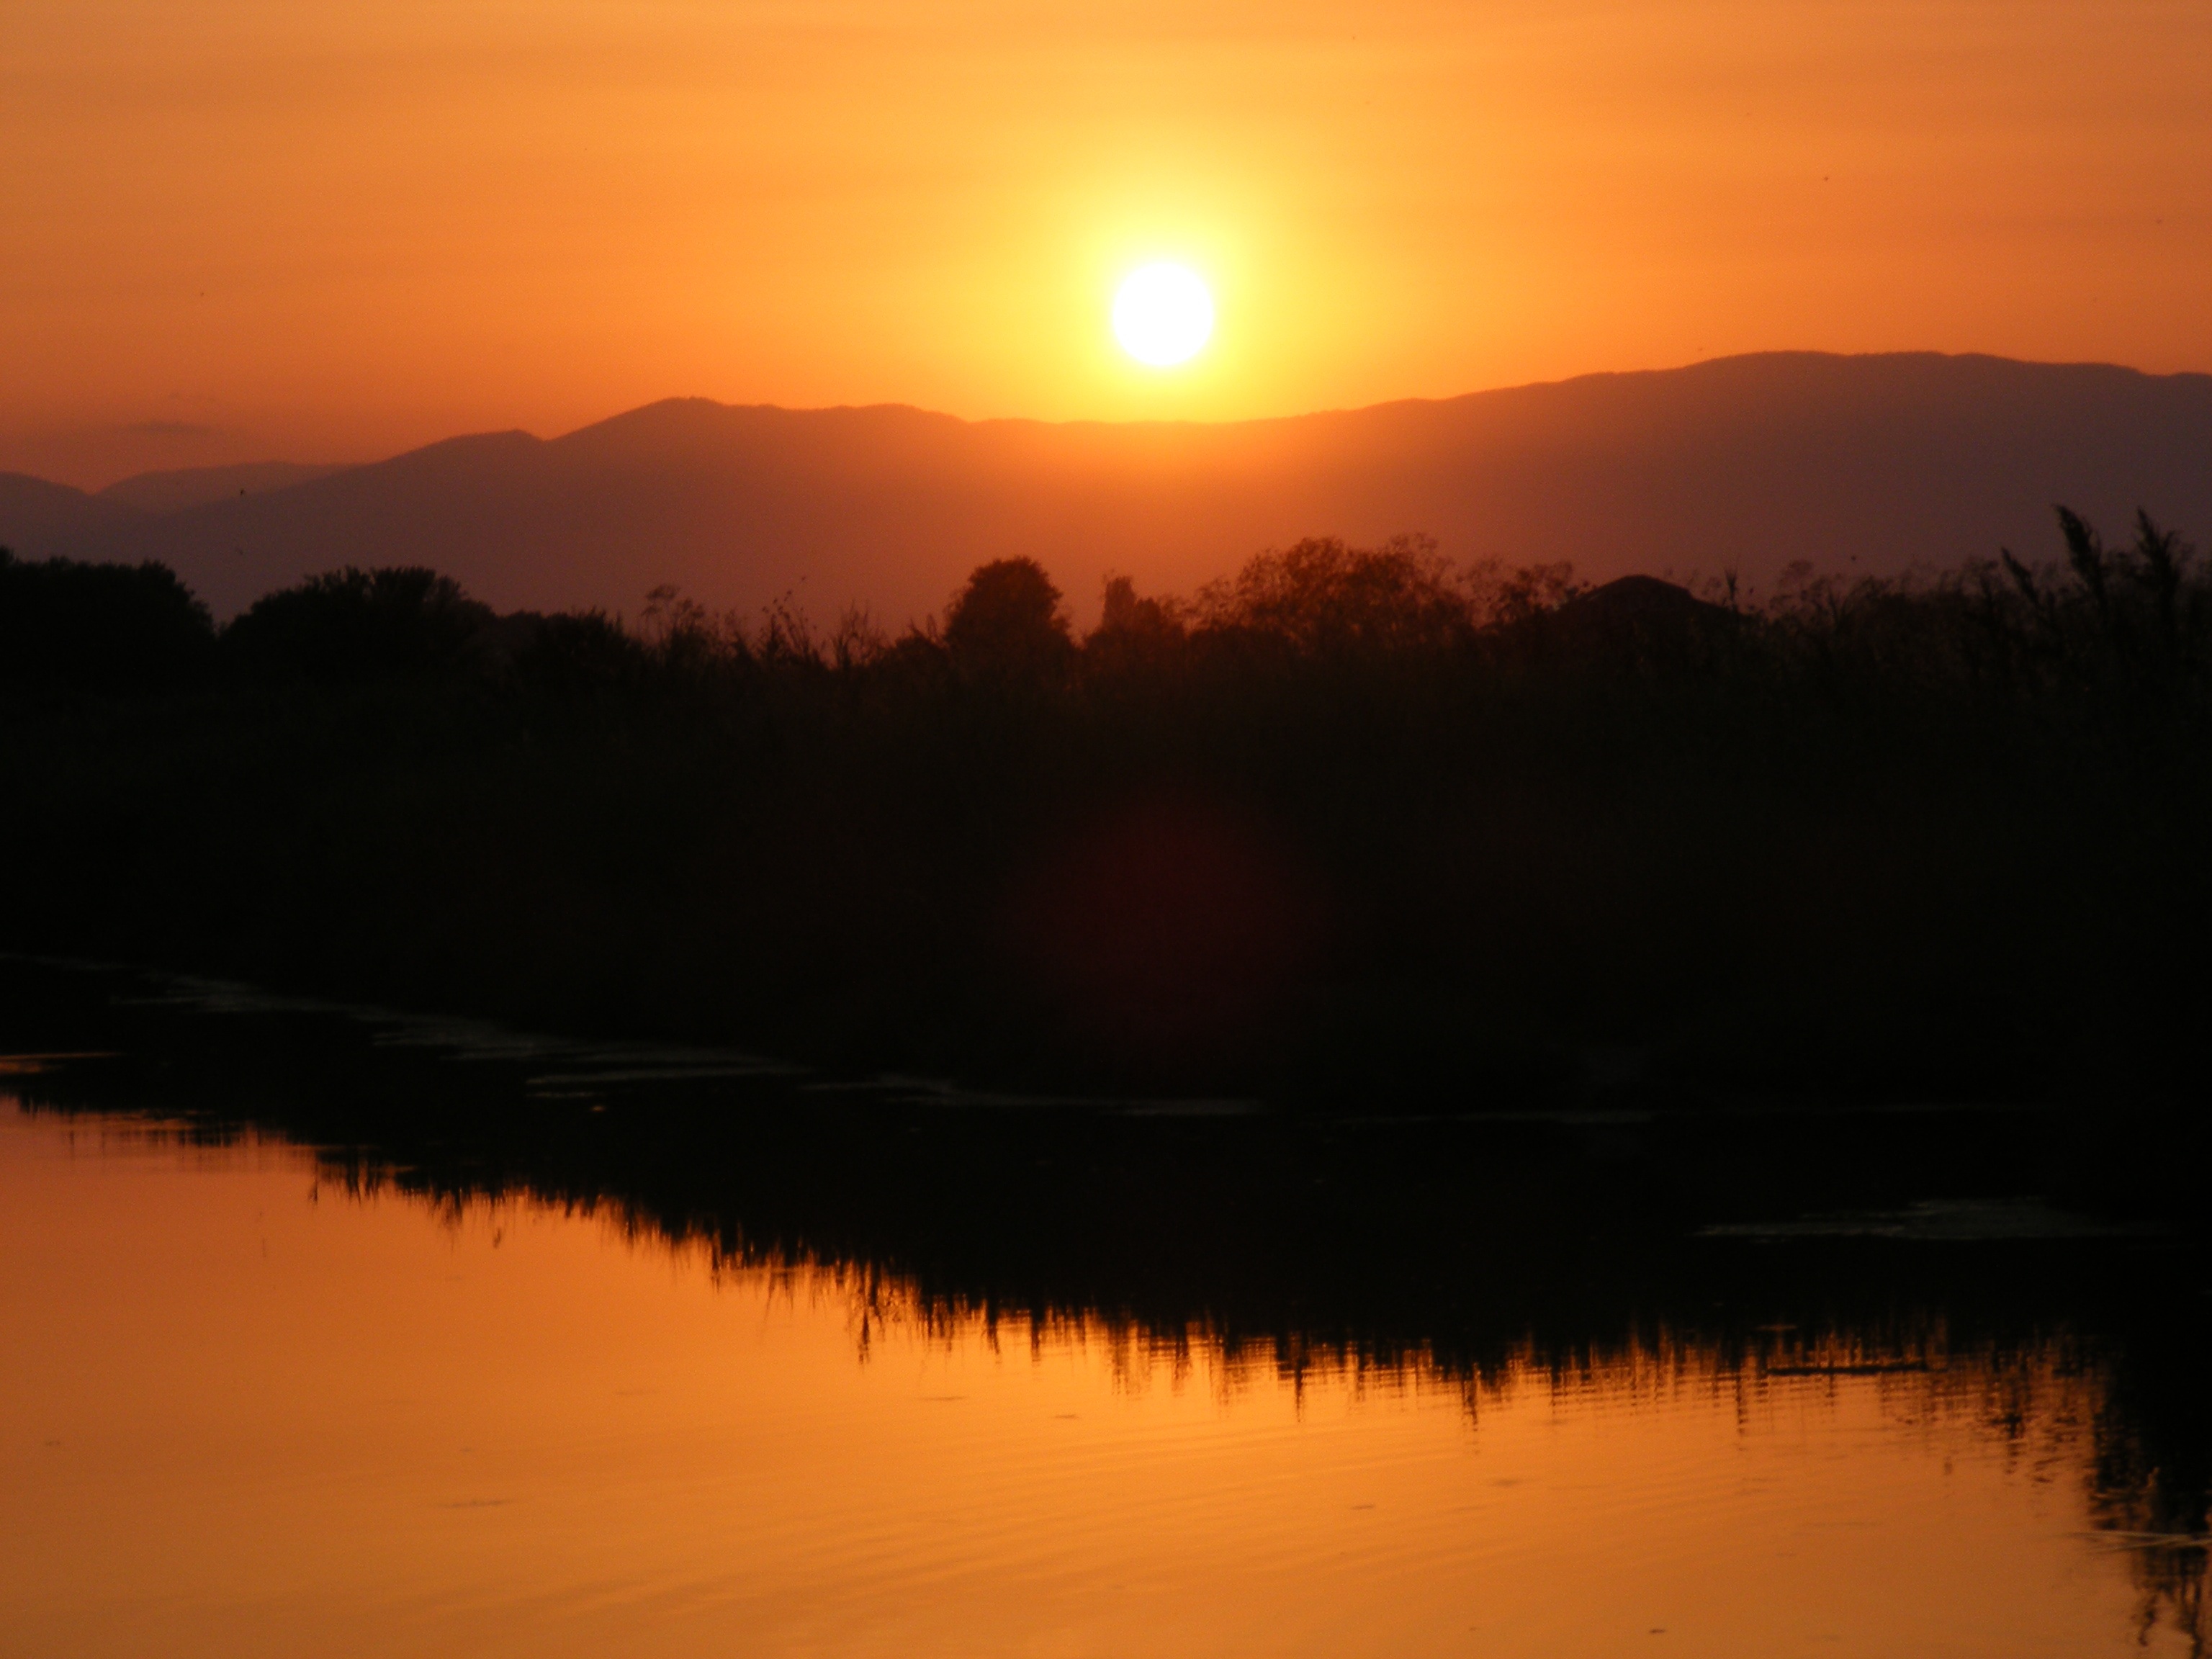
water, sky, sun, sunrise, sunset, morning, lake, dawn, dusk, evening, orange, reflection, red, fire, loch, afterglow, atmospheric phenomenon, red sky at morning